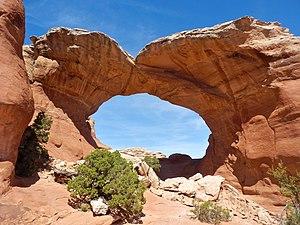
Le parc national des Arches est un parc national américain situé en Utah, dans l’ouest des États-Unis, non loin du parc national des Canyonlands. Il est connu pour sa grande concentration d’arches rocheuses naturelles, mais aussi par des falaises et buttes travaillées par l'érosion.